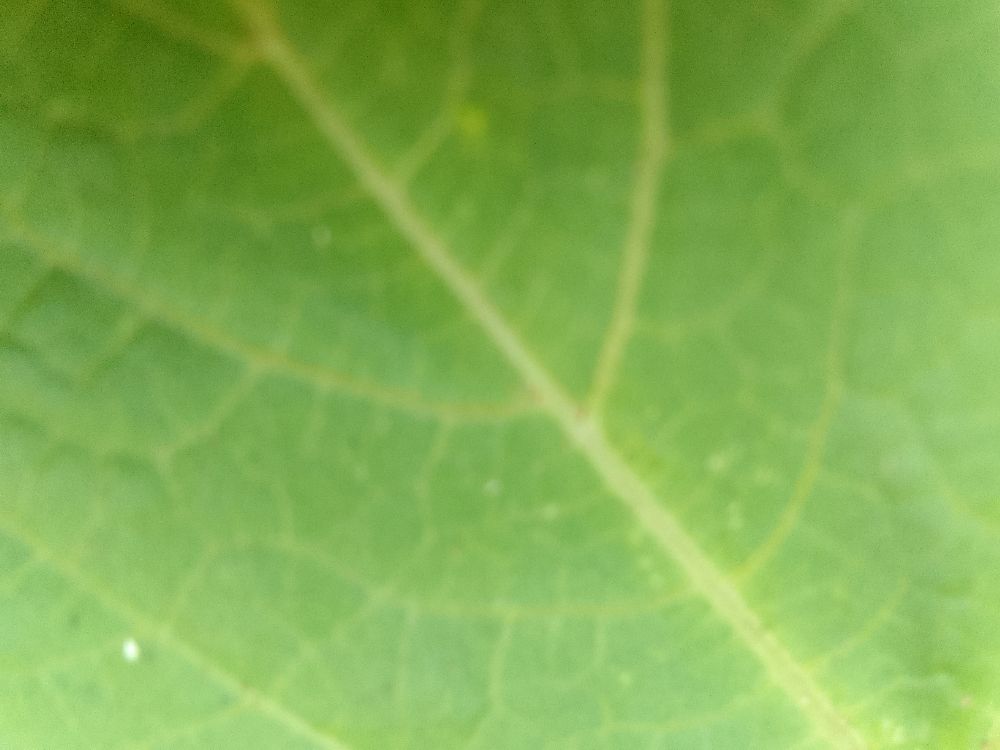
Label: healthy